FC Kalush

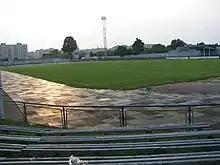
Khimik Stadium in Kalush

FC Kalush was a Ukrainian professional football club from Kalush, Ivano-Frankivsk Oblast.